Battle of Kham Duc

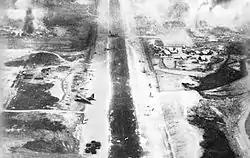
The only photo ever to capture actions leading to a Medal of Honor; Lieutenant Colonel Joe M. Jackson's C-123 (top of photograph) prepares to evacuate the last three men (on runway, right) from Khâm Đức, on 12 May 1968.

Following the loss of Bucher and his aircraft, there were still more than 600 people on the ground. Next in line was Lieutenant Colonel William Boyd; he was flying an airlift mission into Chu Lai Air Base, until he was diverted into Khâm Đức to extract forces and civilians there. Just before Boyd touched down, a mortar shell exploded about in front of his aircraft, so he was forced to push the throttle forward. Boyd then pulled up and went around for a second approach, because he could see the desperation of the people on the ground. As he landed, hundreds of civilians and soldiers poured out of the ditches and rushed onto the aircraft. Because he had witnessed the destruction of Bucher's C-130 while taking off to the north, Boyd flew out to the southwest. After Boyd's aircraft was airborne, he banked the aircraft so it would be masked by the rolling terrain. The aircraft sustained damage to the left wing, the fuselage, and the leading edge of both wings, but it landed safely in Chu Lai.